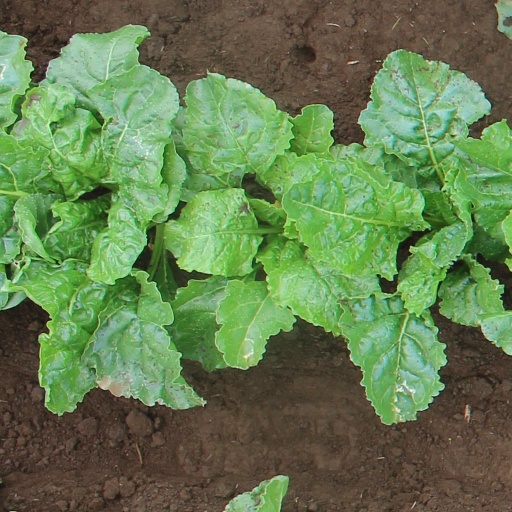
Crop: sugar beet